Santa Barbara County Courthouse

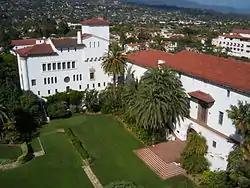
Santa Barbara County Courthouse, exterior view from the clock tower, showing the Sunken Garden

The Santa Barbara County Courthouse is the seat of the Santa Barbara County Superior Court and a well-known example of Spanish Colonial Revival architecture and is located in Santa Barbara, Santa Barbara County, California. Started in 1926 and completed in 1929, the Courthouse originally served as Santa Barbara County’s superior courthouse, jail, and administrative office. The Courthouse was included on the National Register of Historic Places in 1981, was made a City of Santa Barbara Historic Landmark in 1982, a California Historical Landmark in 2004, and a National Historic Landmark in 2005. Over the years, most County administrative offices were relocated to other County buildings. The current Courthouse houses six County Superior Court rooms, the Mural Room (formerly the Supervisors Assembly Room), the County Hall of Records, the County Public Defender's Office, offices of the County General Services Department, and the McMahon Law Library. The Courthouse is open to the public and is a popular site for community gatherings and weddings. Architect Charles Willard Moore called it the "grandest Spanish Colonial Revival structure ever built," and the prime example of Santa Barbara's adoption of Spanish Colonial as its civic style.